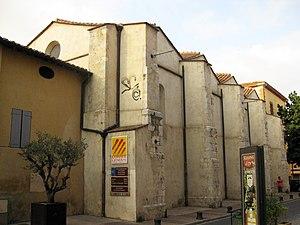
Ce tableau présente la liste de tous les monuments historiques classés ou inscrits dans la ville de Perpignan, Pyrénées-Orientales, en France.